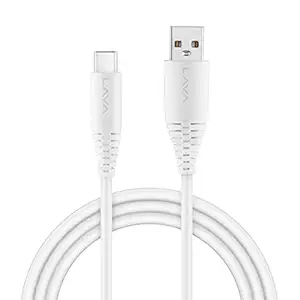
Lava Charging Adapter Elements D3 2A Fast Charging Speed Usb Type C Data Cable
Category: Computers&Accessories
Price: 129 (list price: 449)
Rating: 3.7 (41 ratings)
About this product: Length- 1-Meter Long Type-C Data And Charging Cable|Universal Compatibility- This Usb Charging Cable Connects Type-C Port Devices With Standard Usb Port Devices Like Laptops, Hard Drives, Power Banks, Wall And Car Chargers, Etc|Fast Charging & Data Sync- Cable Supports Fast Charge Up To 5V/2A For Devices And Data Syncing Speed Up To 480Mbps For Devices Compatible With Type-C Port|Perfect Fit Flexible Connectors- Lava Elements D3 Has Passed The 5Kg Load Test, Swing Test, 5000+ Times Connect & Disconnect To Ensure That There Are No Loose Connections|Rough & Tough Usb Cable - Charging Cable With Premium Fiber Core And Flexible Connectors. It Has Passed 10, 000 Bending Tests And Can Easily Withstand Daily Use